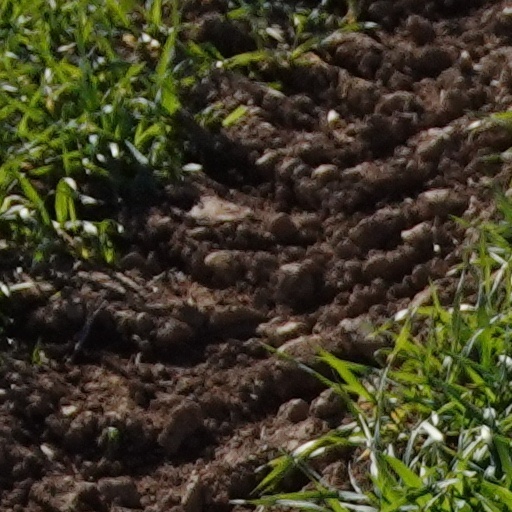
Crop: wheat